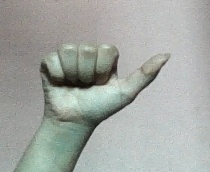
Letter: dhad